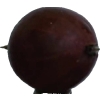
Label: gooseberry